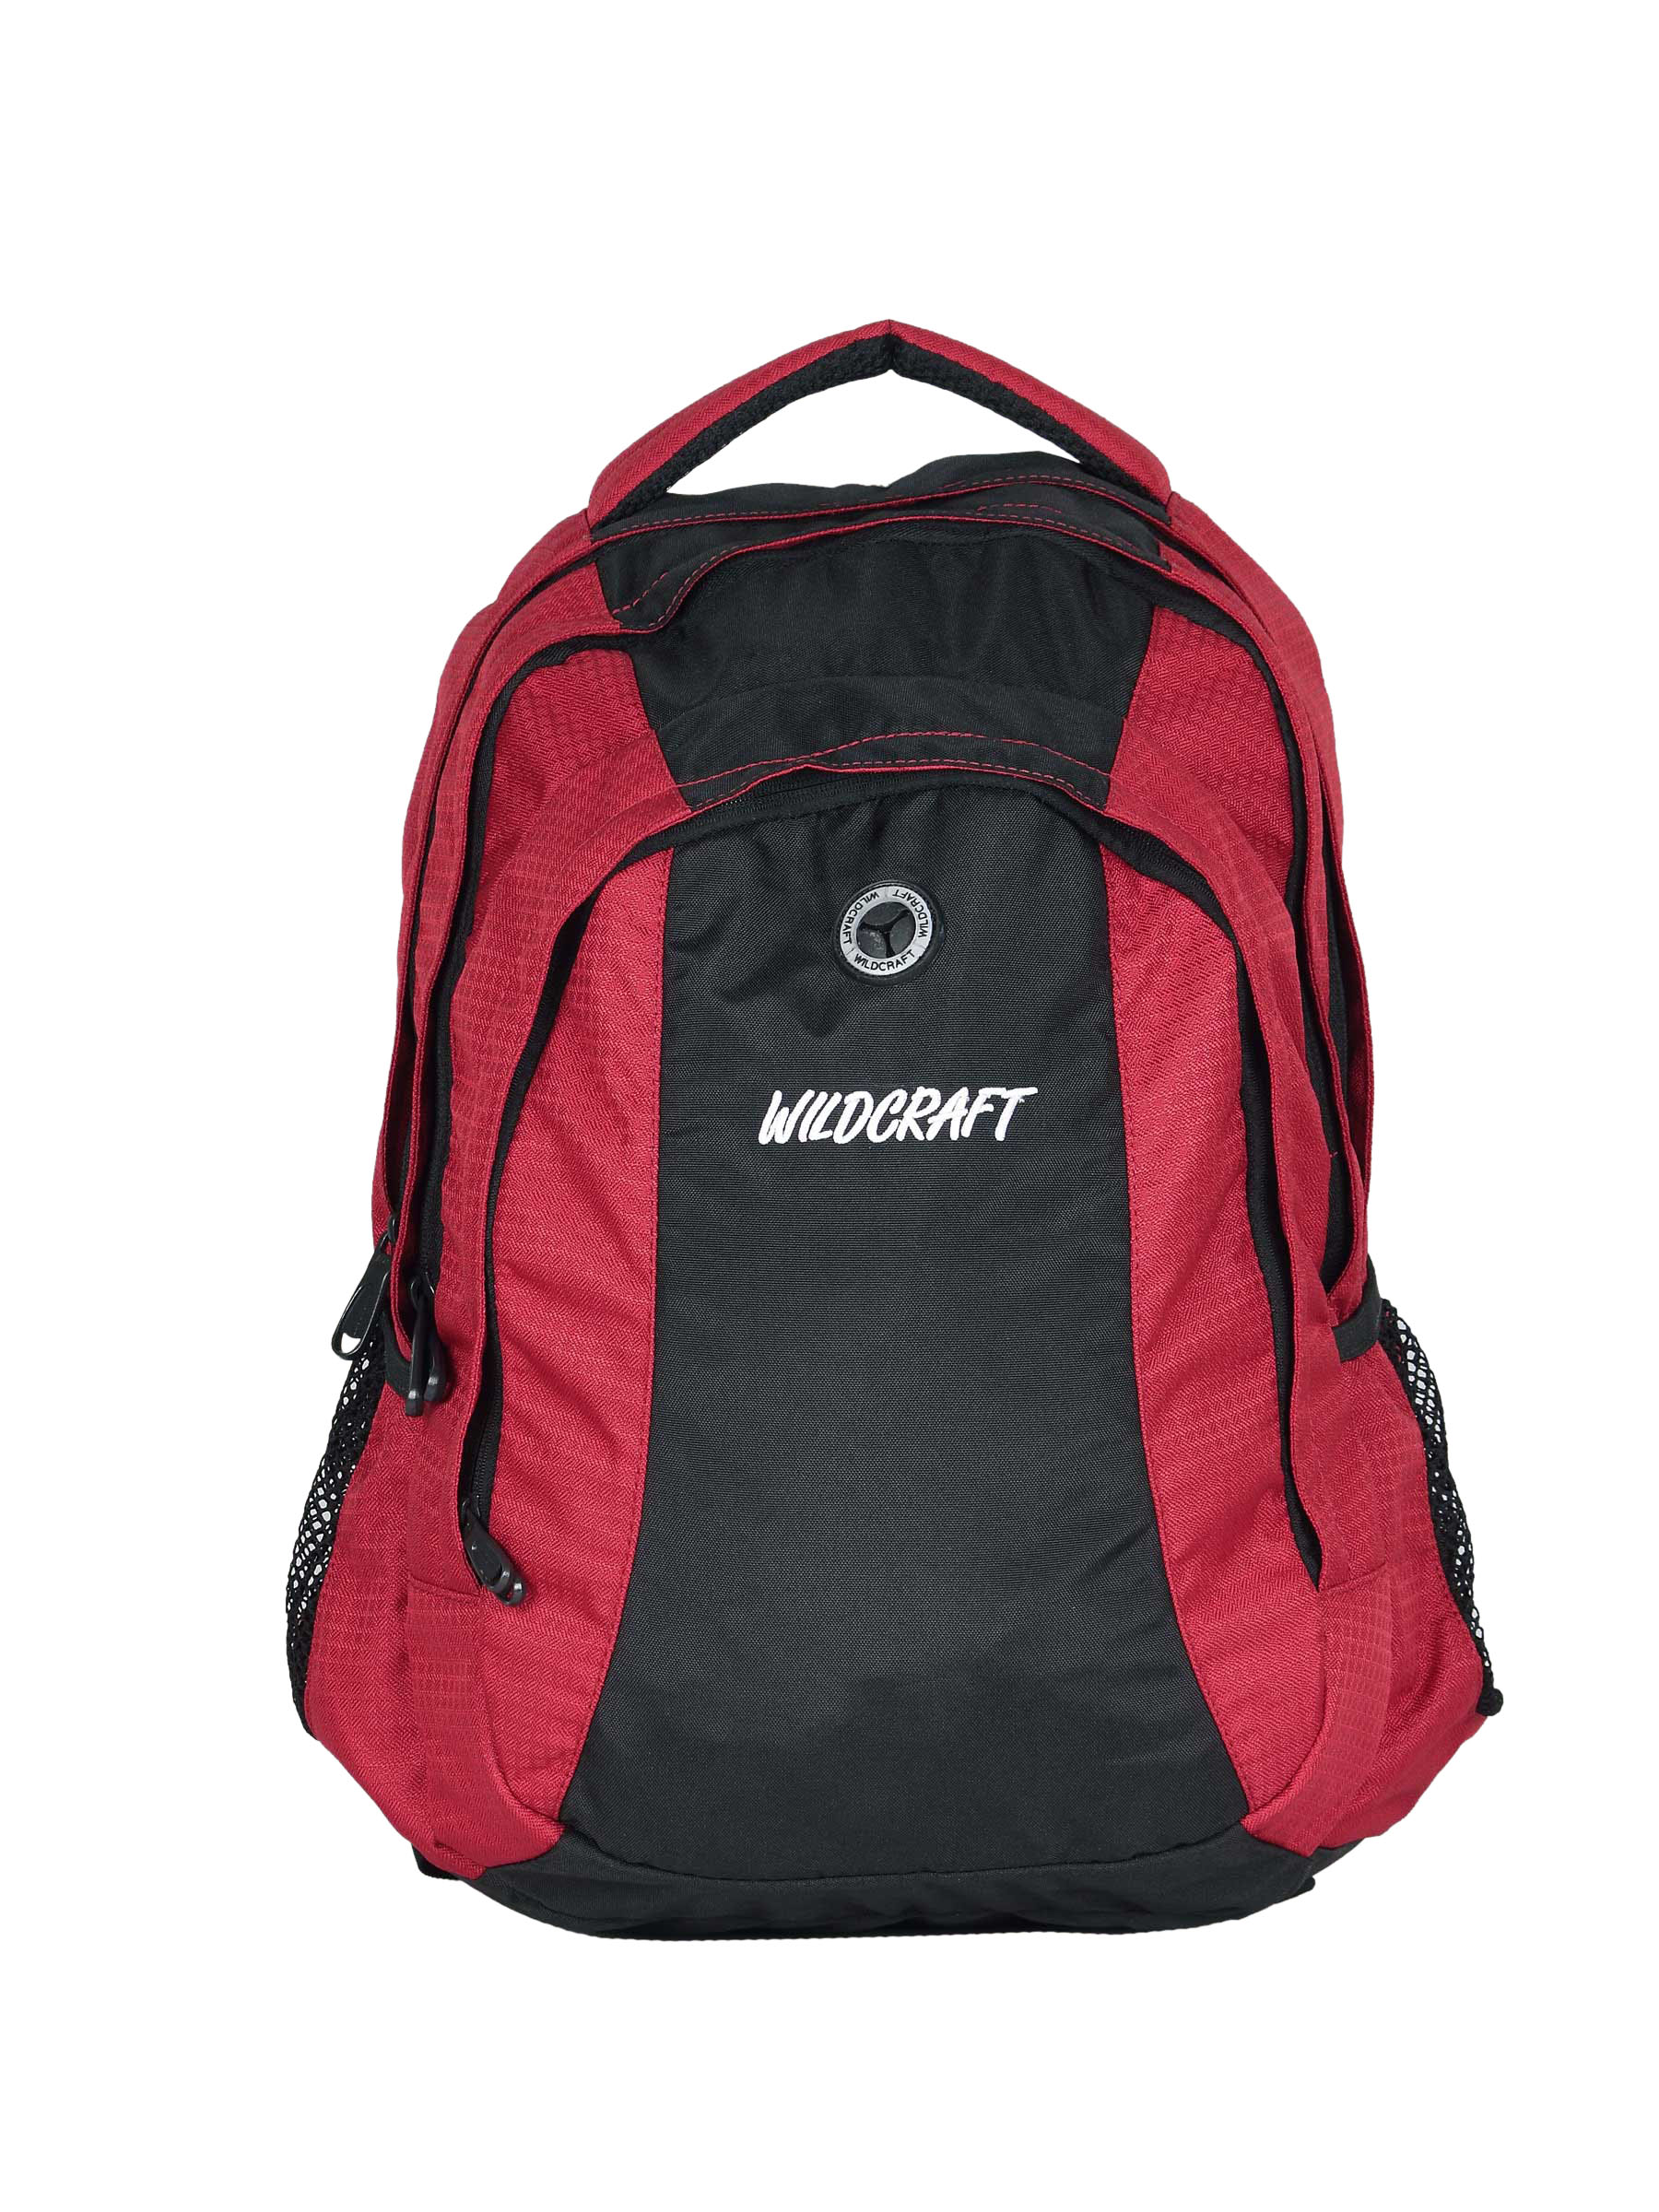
Wildcraft Unisex Equinox Red Black Backpack
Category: Accessories / Bags / Backpacks
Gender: Unisex
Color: Red
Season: Winter 2015
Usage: Casual